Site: brandenburg
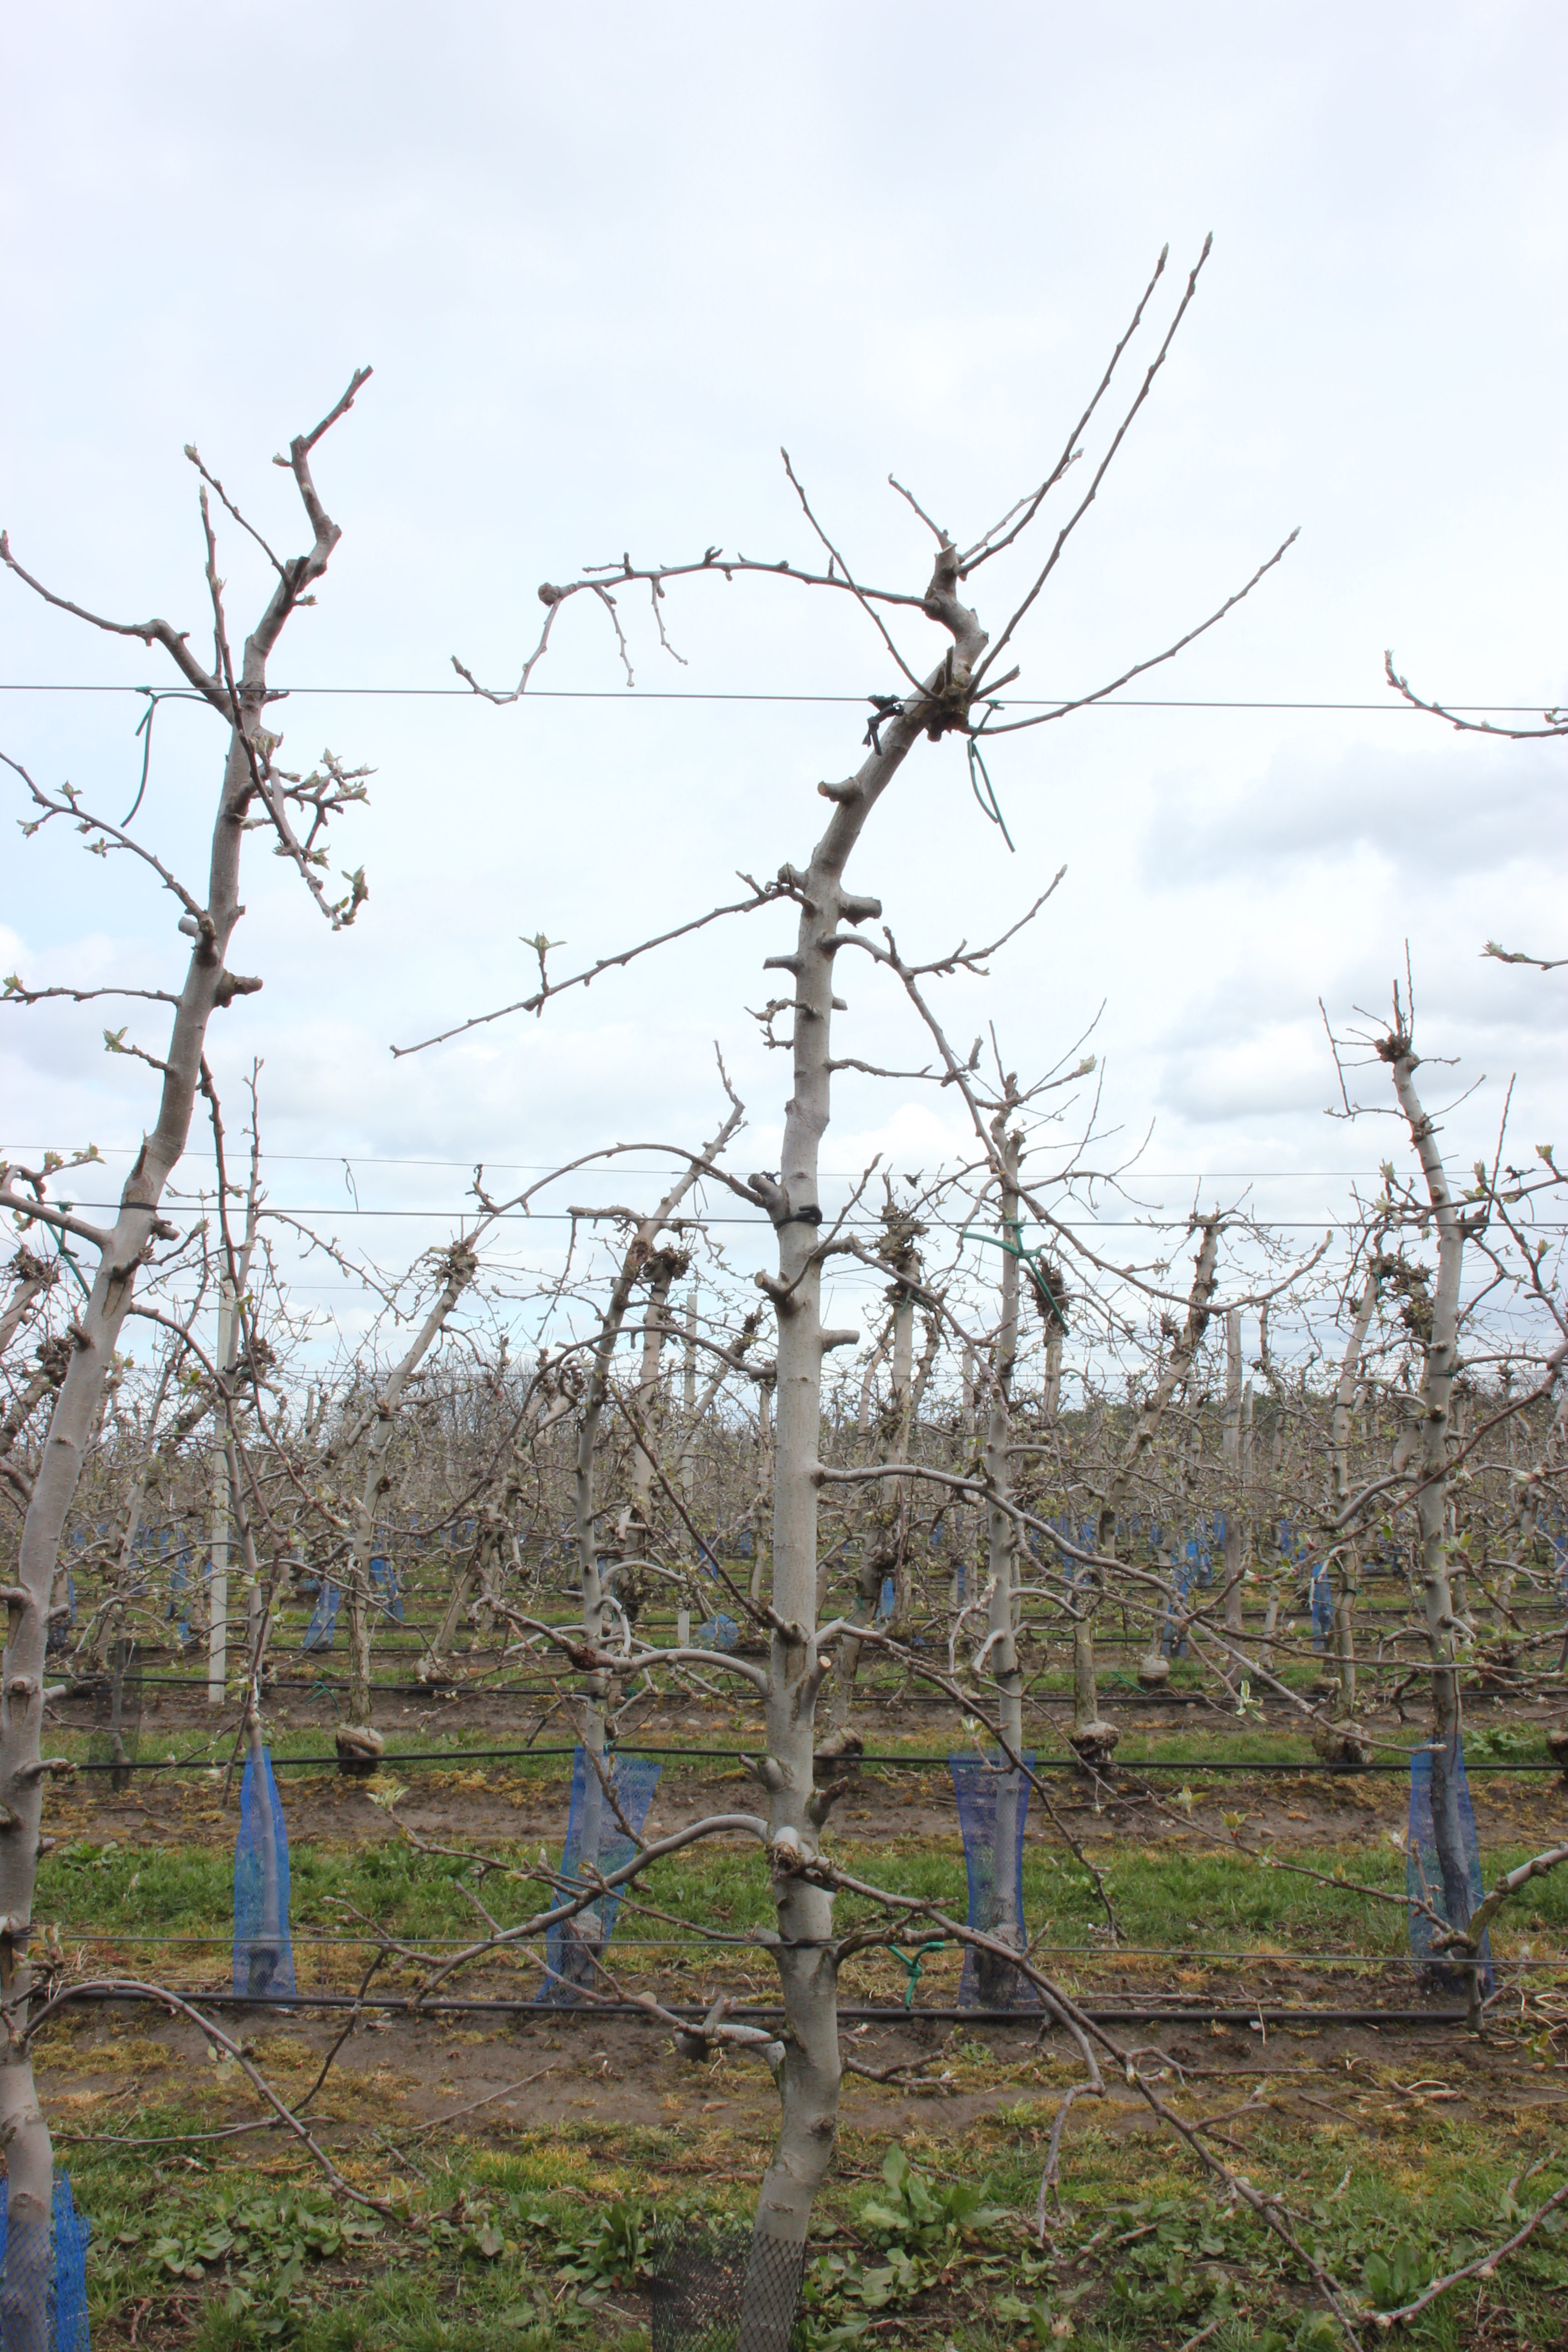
Growth stage (BBCH 55): Inflorescence emergence